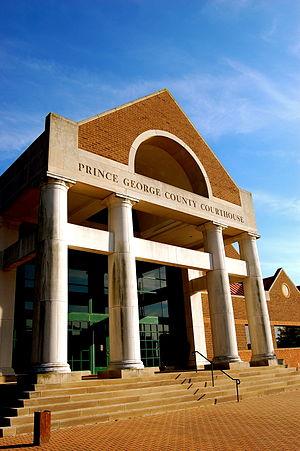
Imperium est un film dramatique et un thriller américain, écrit et réalisé par Daniel Ragussis, tiré d'une histoire de Michael German. Le film est diffusé le 19 août 2016, dans une version limitée et à travers la vidéo sur demande par Lionsgate Premiere.